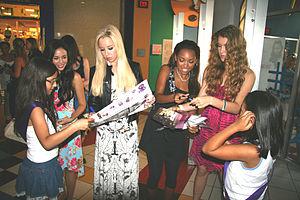
Bratz : In-sé-pa-rables !, également édité sous le titre Bratz : Amies pour la vie ou Bratz, le film au Québec et en Belgique, est un film américain réalisé par Sean McNamara et sorti en 2007.